Hanjiang railway station

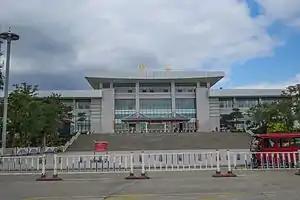
Hanjiang Railway Station

Hanjiang railway station is a railway station located in the Hanjiang District of Putian City, Fujian Province, China, on the Fuzhou–Xiamen railway operated by the Nanchang Railway Bureau, China Railway Corporation.